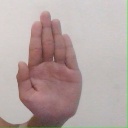
अक्षर: ध